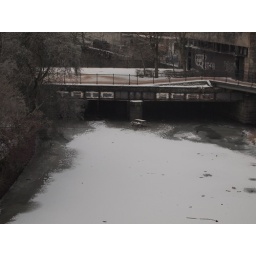
Yes, that's a picnic table someone's set up in the middle of the river kelvin